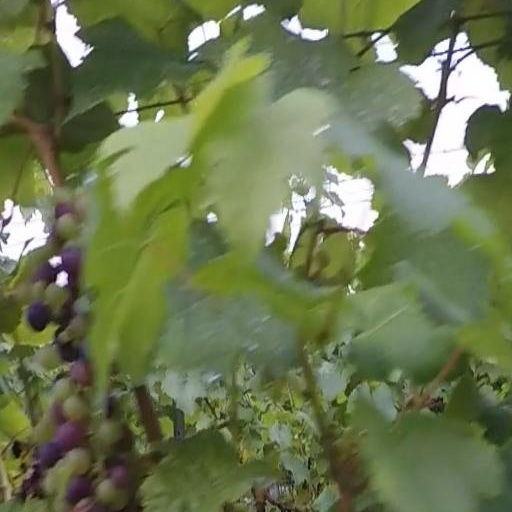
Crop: grape